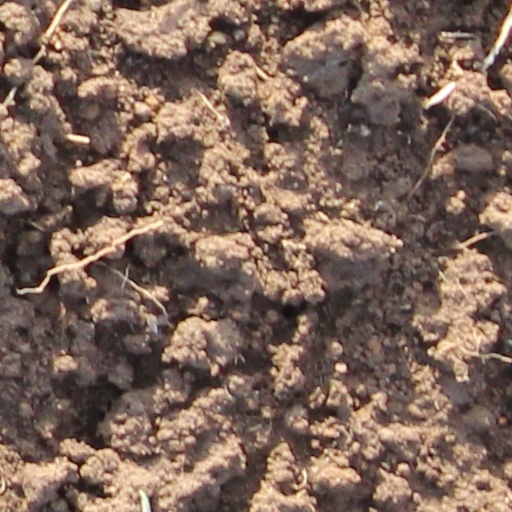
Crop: wheat